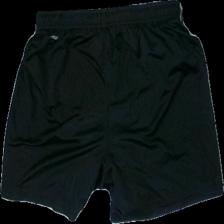
View: back
Type: Shorts
Category: Children
Brand: Puma
Colors: Black
Material: 100% polyester
Cut: Regular
Size: 152
Season: Summer
Trend: Sports
Price range: 50-100
Recommended usage: Reuse